Franz Conrad von Hötzendorf

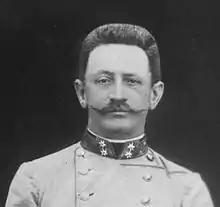
Chief of Staff, 1906

In 1892 he requested transfer back to command and took charge of the 93rd Infantry Regiment at Olomouc. From 1895 he commanded the 1st Infantry Regiment "Kaiser" at Kraków and from 1899 the 55th Infantry Brigade in Trieste, promoted to a Generalmajor. After acting against a major Italian uprising in the city in 1902, he was made "Feldmarschalleutnant" and took command of the 8th Infantry Division at Innsbruck in 1903.